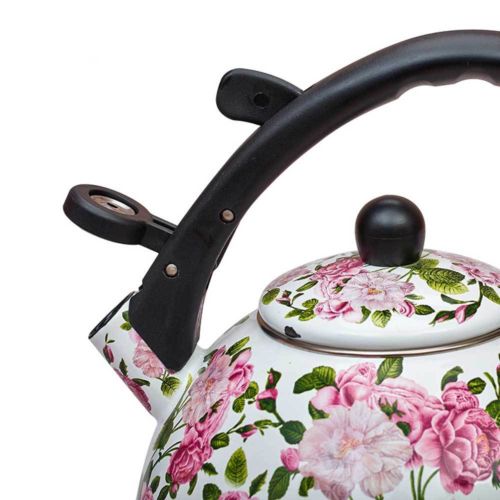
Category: kettle